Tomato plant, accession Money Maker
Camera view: tilt-top (135 deg); turntable rotation: 30 degrees
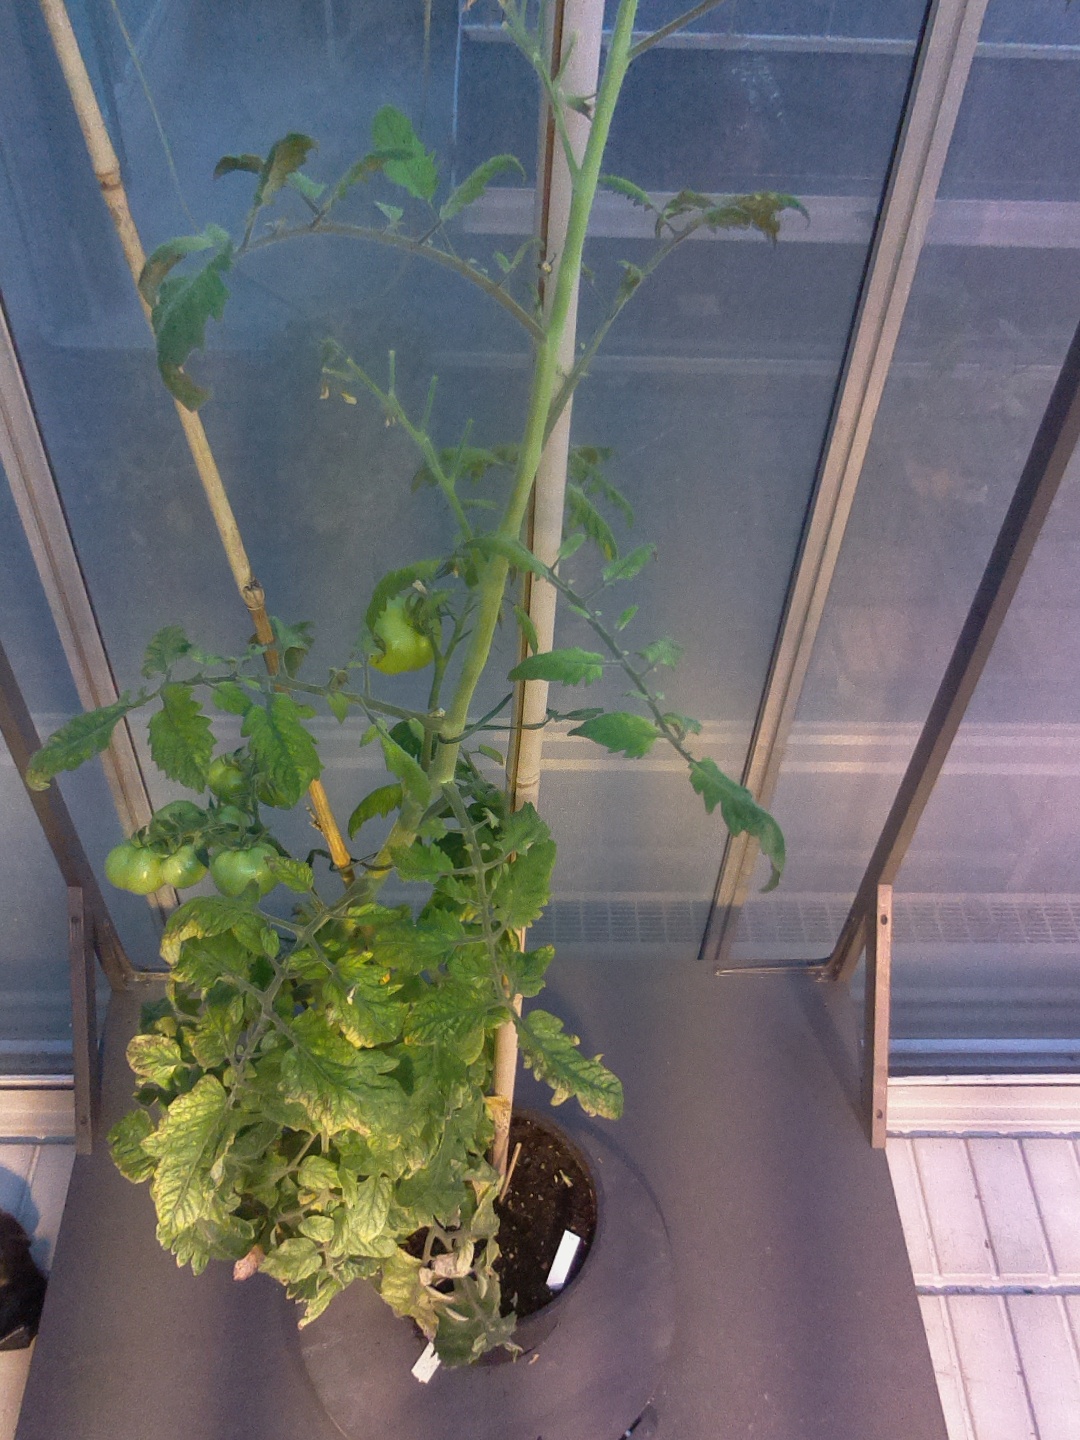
BBCH growth stage 76: 60%-70% of final fruit size